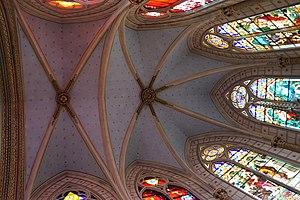
ouvert pendant les journées du patrimoine.
Fondé en 1874 par les Pères jésuites, Saint-Joseph de Reims est un établissement scolaire catholique mixte sous contrat d’association avec l’État scolarisant 1 250 élèves de la maternelle au baccalauréat, actuellement situé entre les rues des Capucins, de Venise, de l'Équerre et des Moulins à Reims. Il dispose d’un internat de 340 lits pour les collégiens et les lycéens et propose un projet de formation, fortement inspiré de la pédagogie ignatienne, en trois étapes :